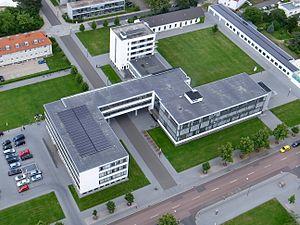
Le Bauhaus et ses sites à Weimar, Dessau et Bernau sont un bien inscrit sur la liste du patrimoine mondial par l'Organisation des Nations unies pour l'éducation, la science et la culture.
Le bâtiment du Bauhaus de Dessau est un ensemble architectural moderne situé à Dessau-Roßlau, en Allemagne et destiné originellement à accueillir l'école d'art, de design et d'architecture du Bauhaus. Il a été construit entre 1925 et 1926 selon les plans de l'architecte et directeur du Bauhaus Walter Gropius pour accueillir l'école auparavant située à Weimar et contrainte de déménager à Dessau en 1925.